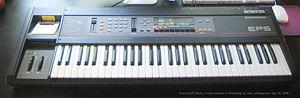
Ensoniq Corp. était un constructeur américain d'électronique fondé en 1982, connu pour ses échantillonneurs et ses synthétiseurs commercialisés dans les années 80 et 90.